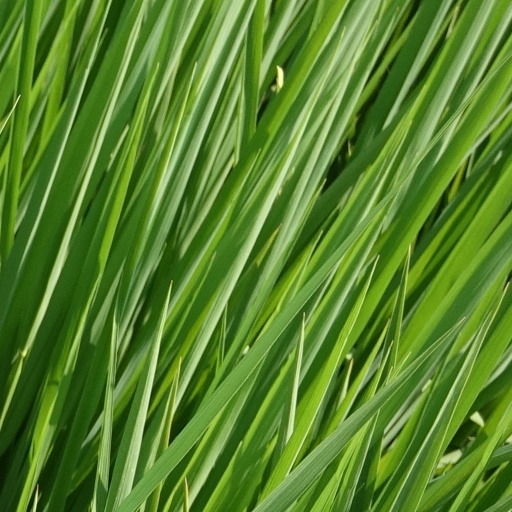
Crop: rice